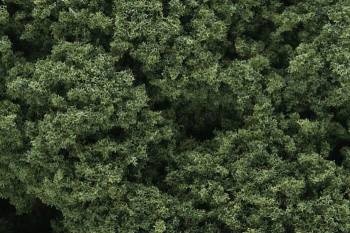
Foliage Cluster - Medium Green By WOODLAND SCENICS
Brand: Woodland Scenics
Foliage Cluster - Medium Green By WOODLAND SCENICS WSCFC58
Category: Arts & Entertainment > Hobbies & Creative Arts > Model Making > Model Train Accessories